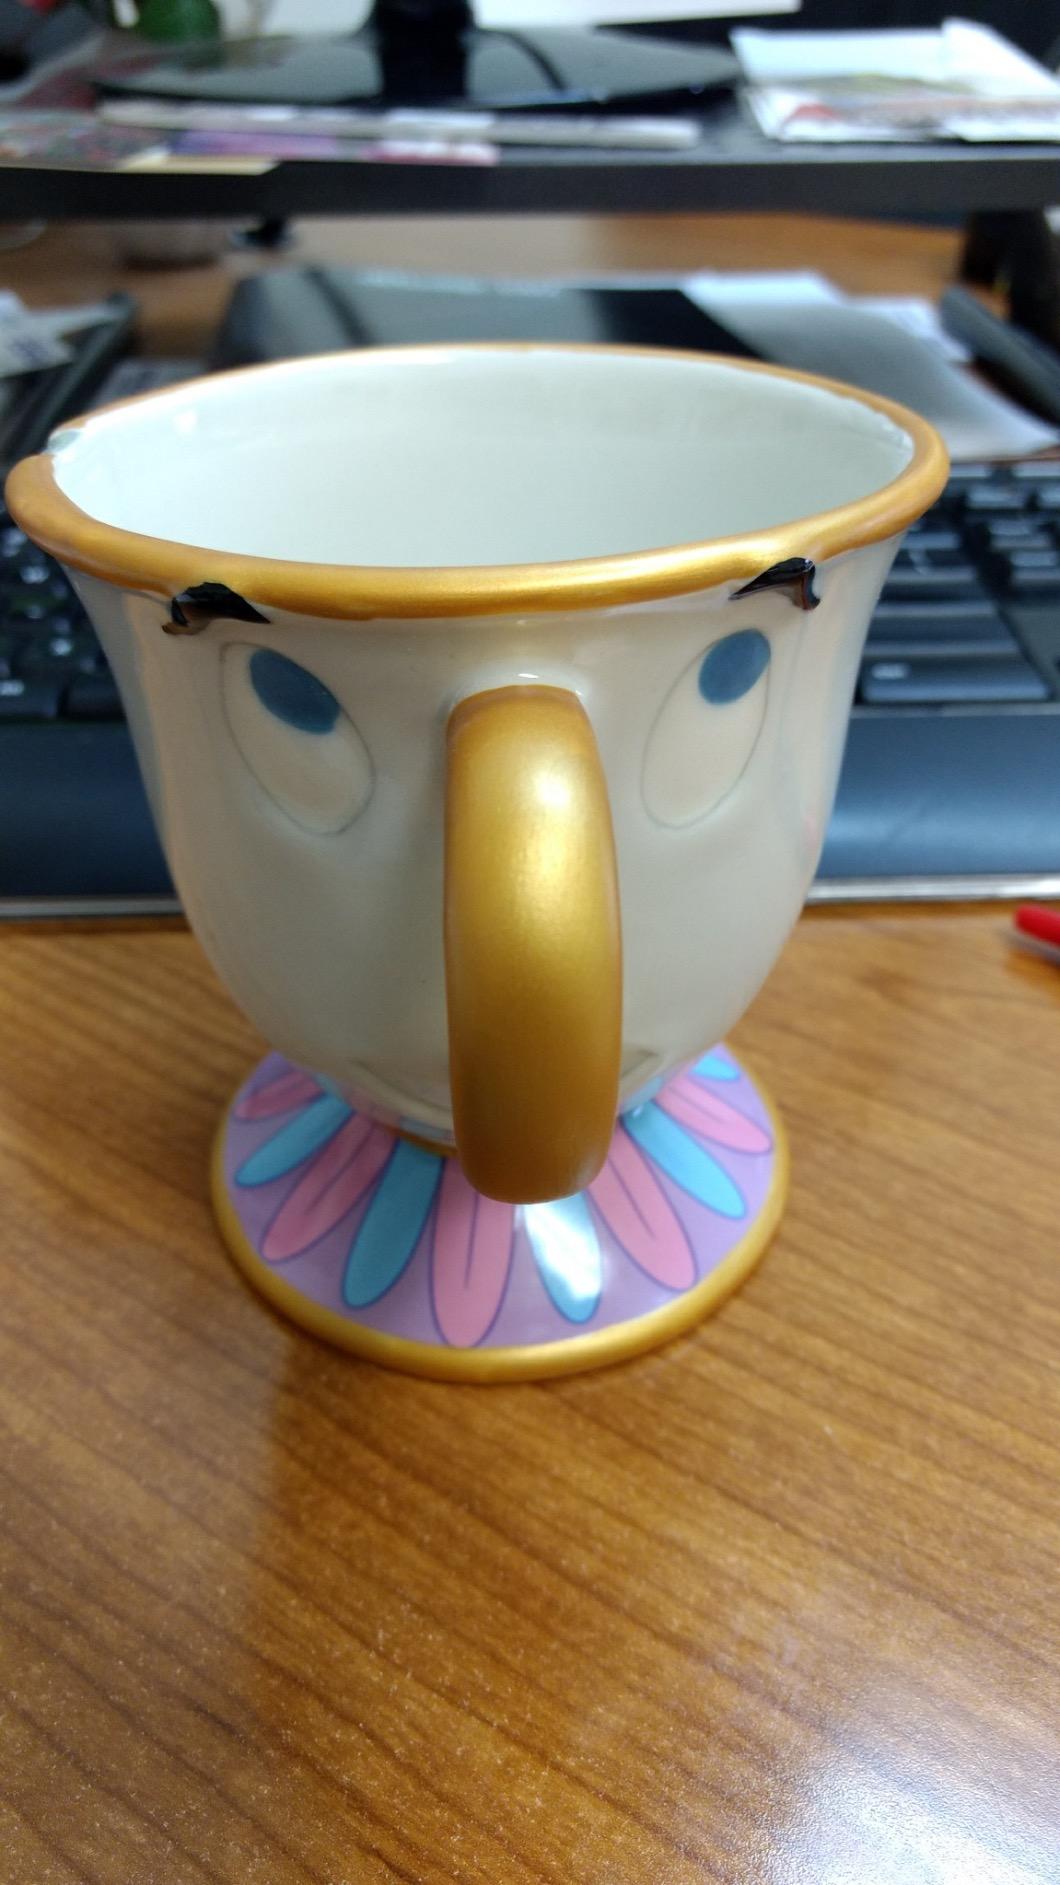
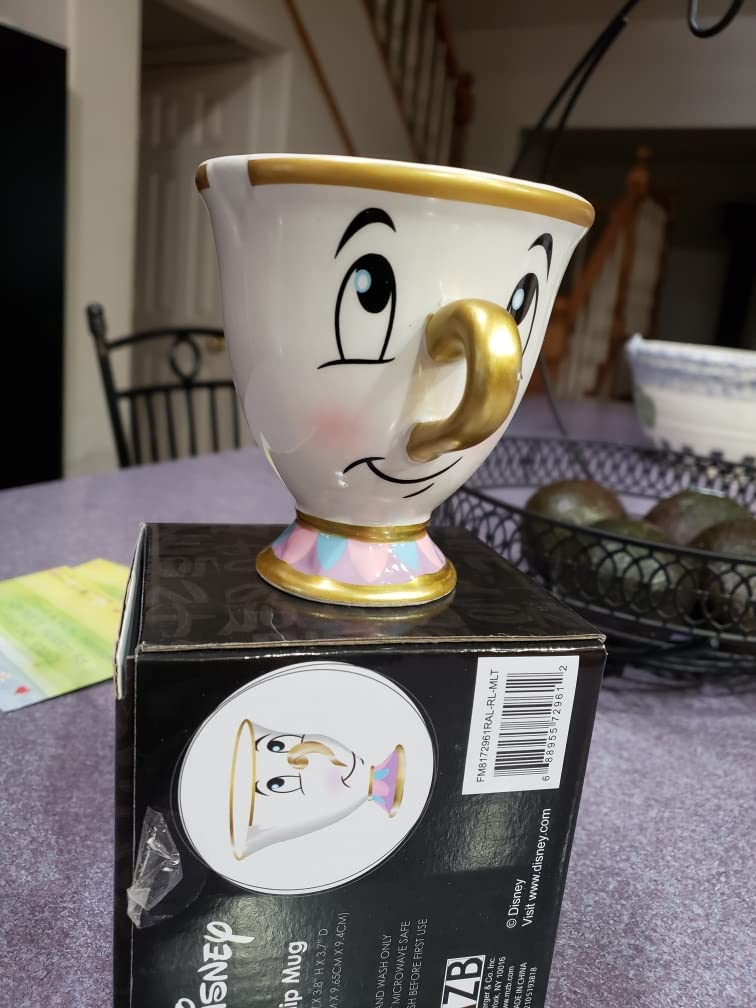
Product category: items_mug
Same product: no